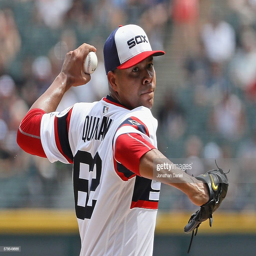
# delivers the ball against sports team .